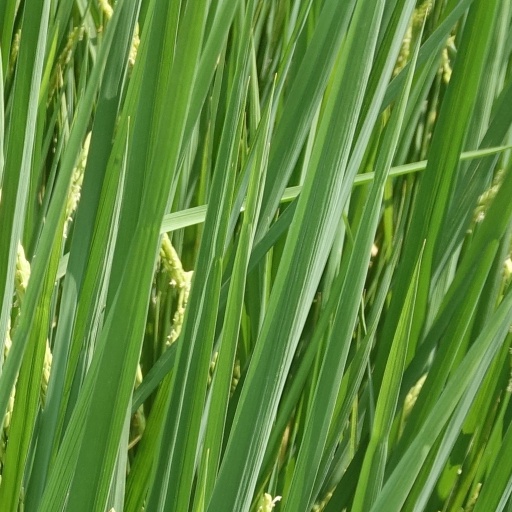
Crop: rice